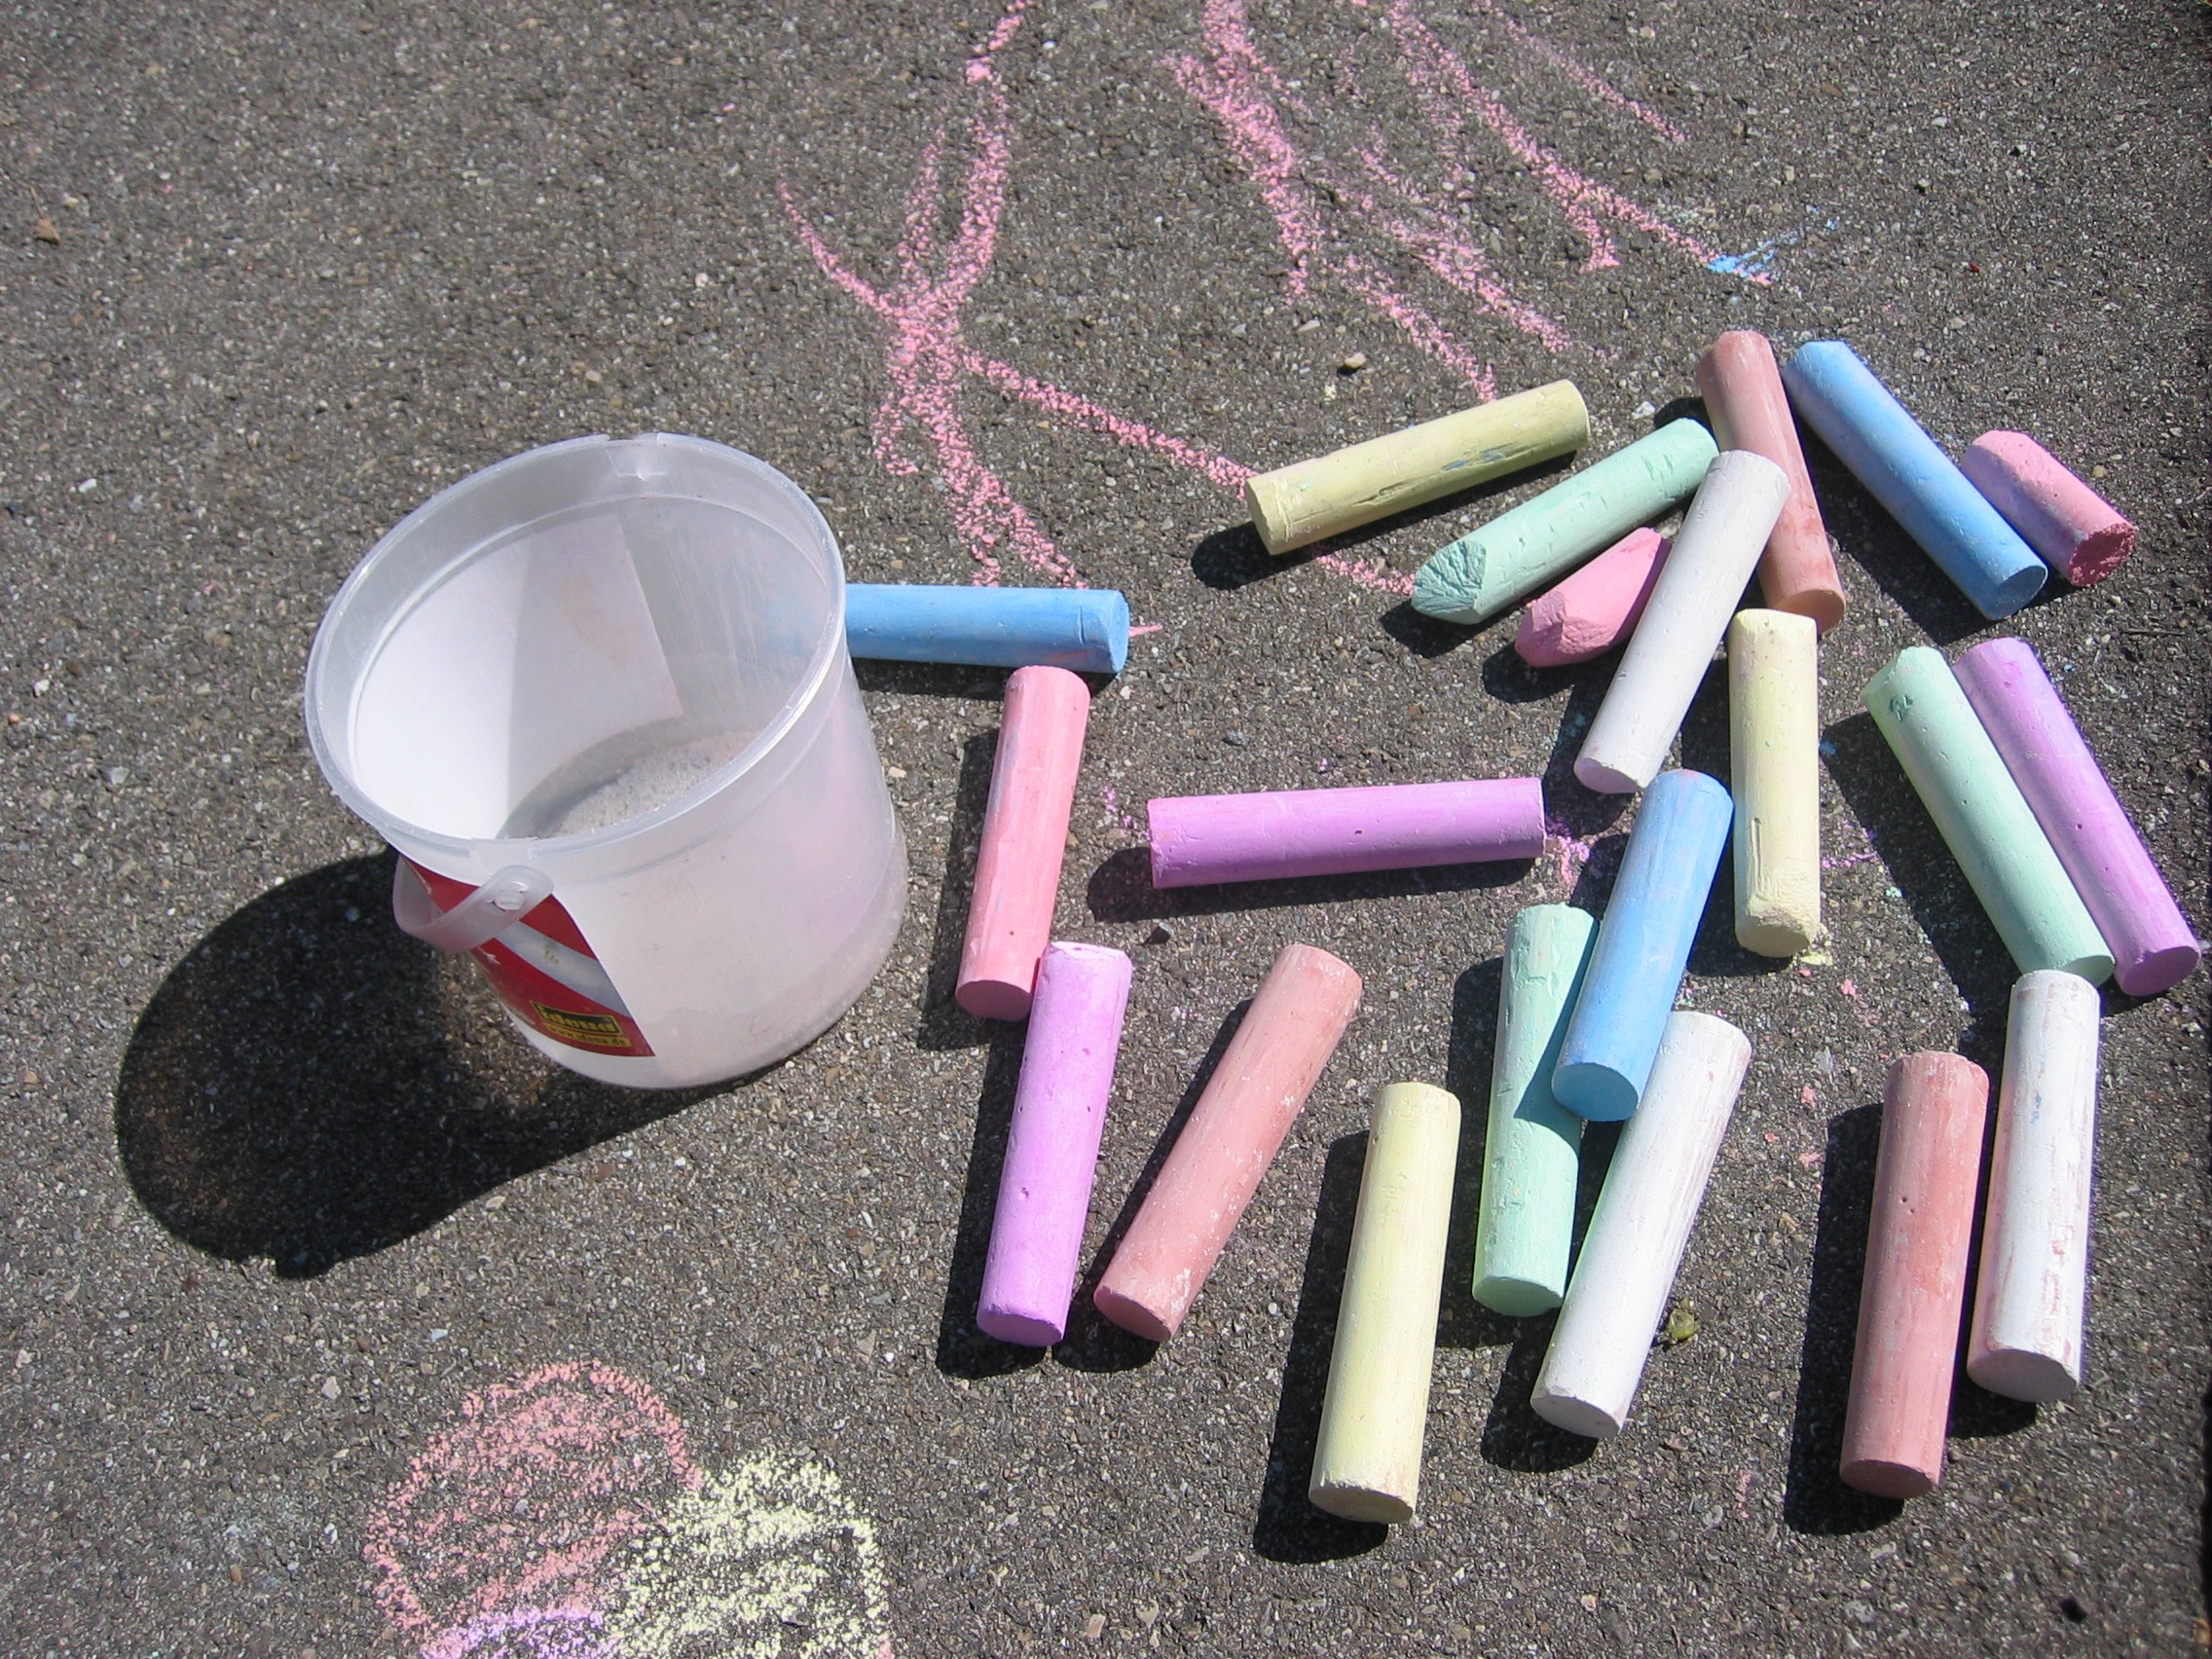
play, asphalt, color, child, paint, colorful, pink, childhood, bucket, children, chalk, clutter, shape, mess, flashlights, children playing, street chalk, beautify, beautification